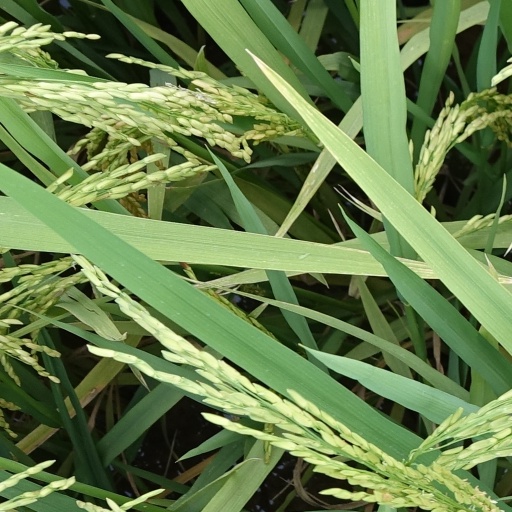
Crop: rice